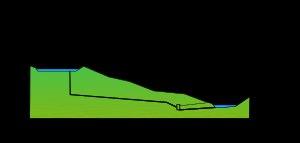
La centrale hydroélectrique de Coo-Trois-Ponts est une centrale de pompage-turbinage d'Electrabel située en Belgique non loin de la cascade de Coo. La centrale hydroélectrique proprement dite est située en souterrain entre deux bassins supérieurs sur le Mont Saint-Victor à Brume et un bassin inférieur qui occupe un ancien méandre de l'Amblève, détourné au XVIIIᵉ siècle dans la cascade de Coo par les moines de l'abbaye de Stavelot. Le dénivelé entre les bassins supérieurs et le bassin inférieur est de 275 mètres. La centrale comporte six turbines Francis réversibles à axe vertical de plus de 4 mètres de diamètre. Le passage du mode pompage au mode turbinage s'effectue en quelques minutes. L'installation sert à adapter la fourniture en énergie de la centrale nucléaire de Tihange aux besoins du réseau. L'eau est pompée quand la demande est faible et turbinée lors des pics de consommation. Le turbinage est capable de fournir 1 164 MW pendant 5 heures. Par an, cela représente un stockage/restitution de 1 000 GWh avec un rendement de 75 %. La quantité d'eau mise en œuvre est de 8 450 000 m³.